Viktor Pavlovich Potapov

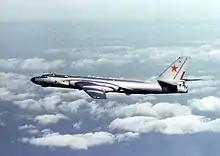
The Tupolev Tu-16 torpedo bomber. Potapov flew these aircraft during his time with the .

With a certificate for his achievements, Potapov entered the in Nikolayev in 1951. With his previous experience he was allowed to skip the second year of studies, and quickly mastered the Yakovlev Yak-18 and Tupolev Tu-2 propeller-driven aircraft, as well as the Ilyushin Il-28 jet torpedo bomber. After graduating in 1953 he was assigned to a torpedo aviation regiment of the , where he continued to develop his skills on the new aircraft entering service. He became proficient on the Tupolev Tu-16 torpedo bomber in 1957, at the time the most advanced of its kind, before entering the aviation faculty of the Leningrad Naval Academy in 1959. He graduated with a gold medal in 1962, and returned to the Black Sea Fleet Air Force, taking charge of a squadron in naval missile-armed aviation regiment.